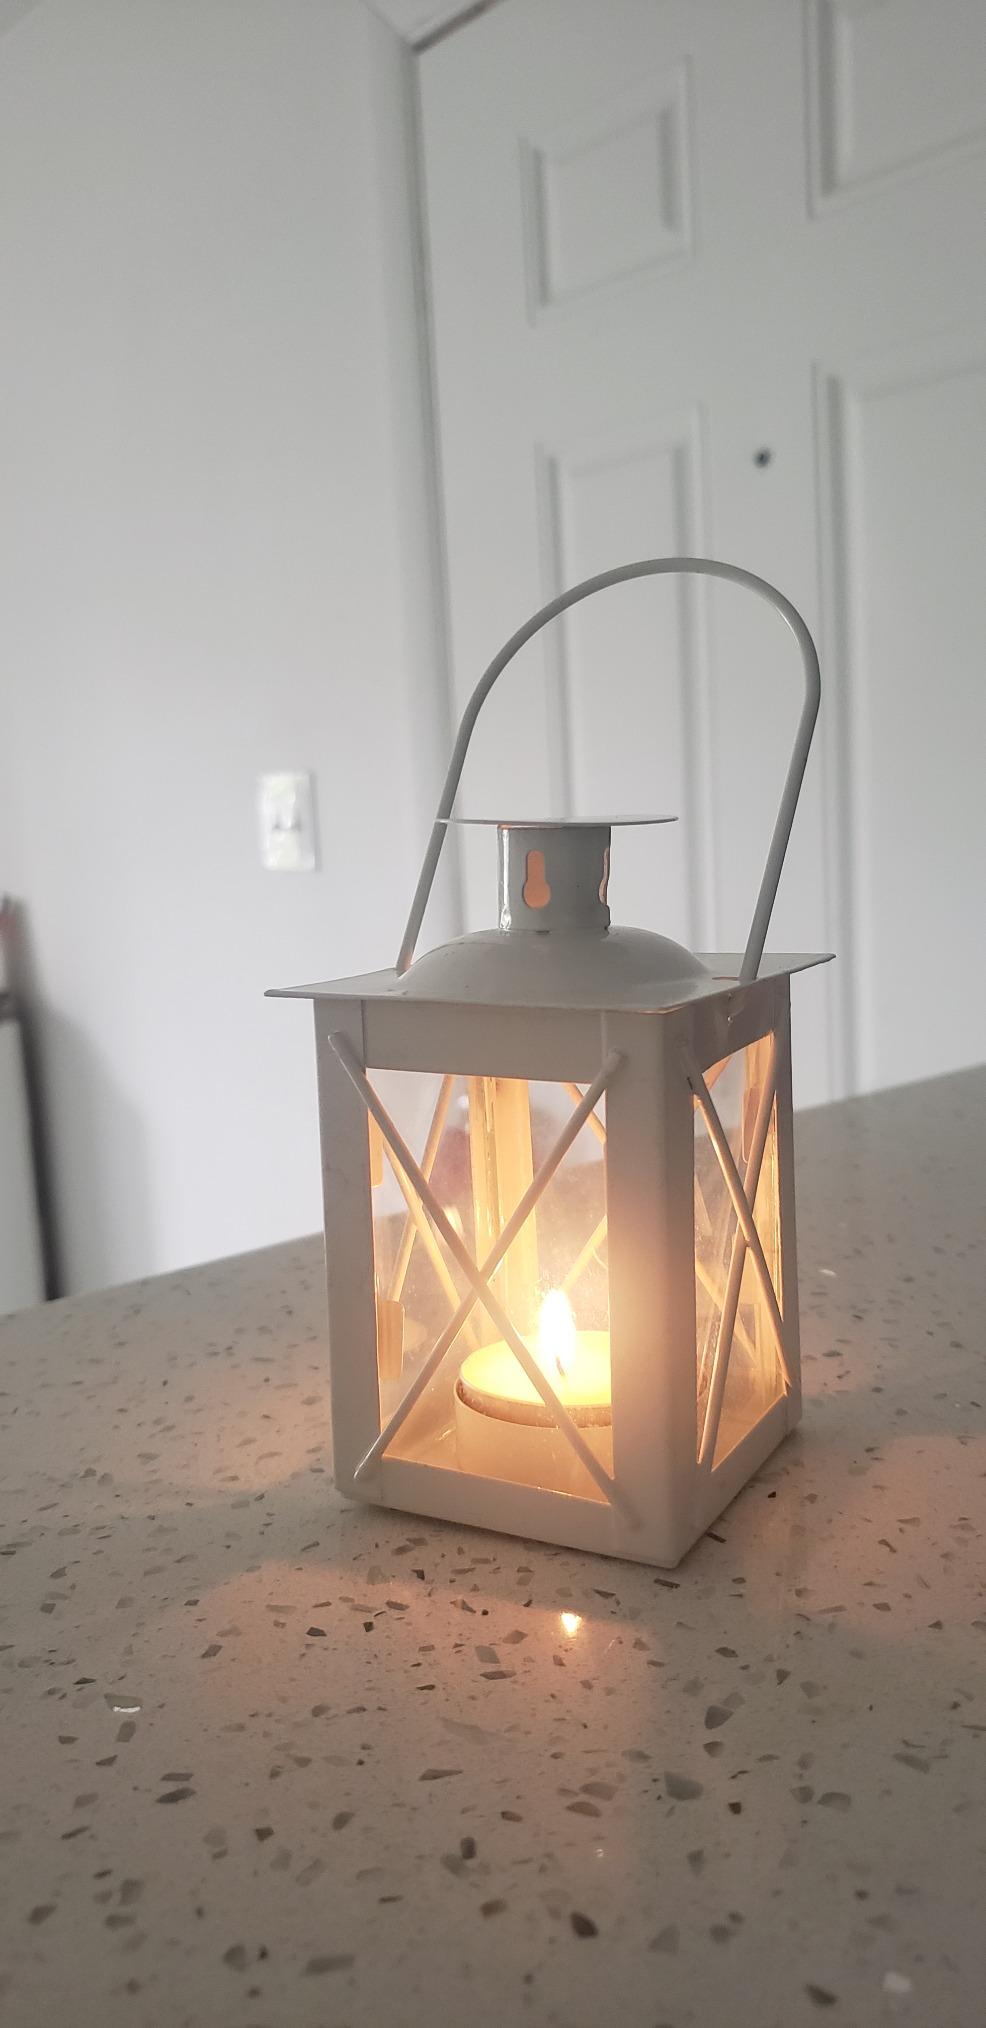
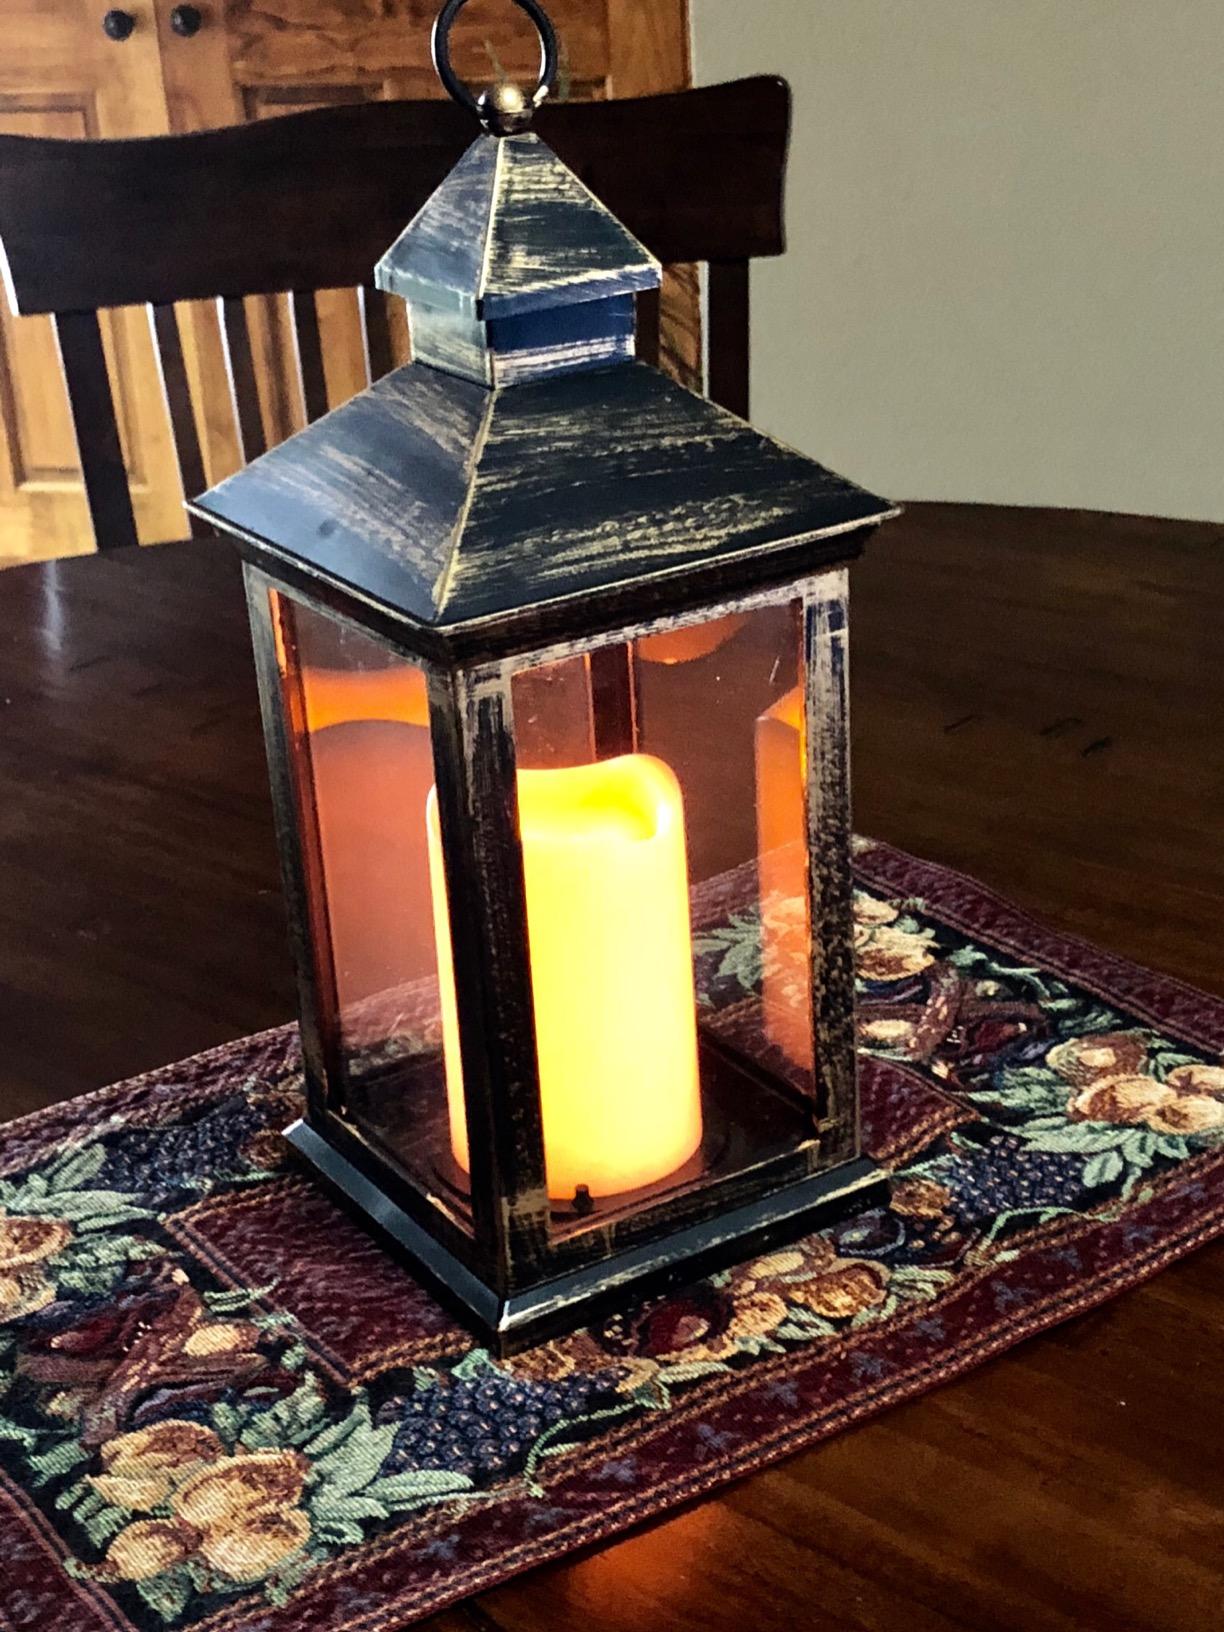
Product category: lantern
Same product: no